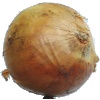
Label: white_onion